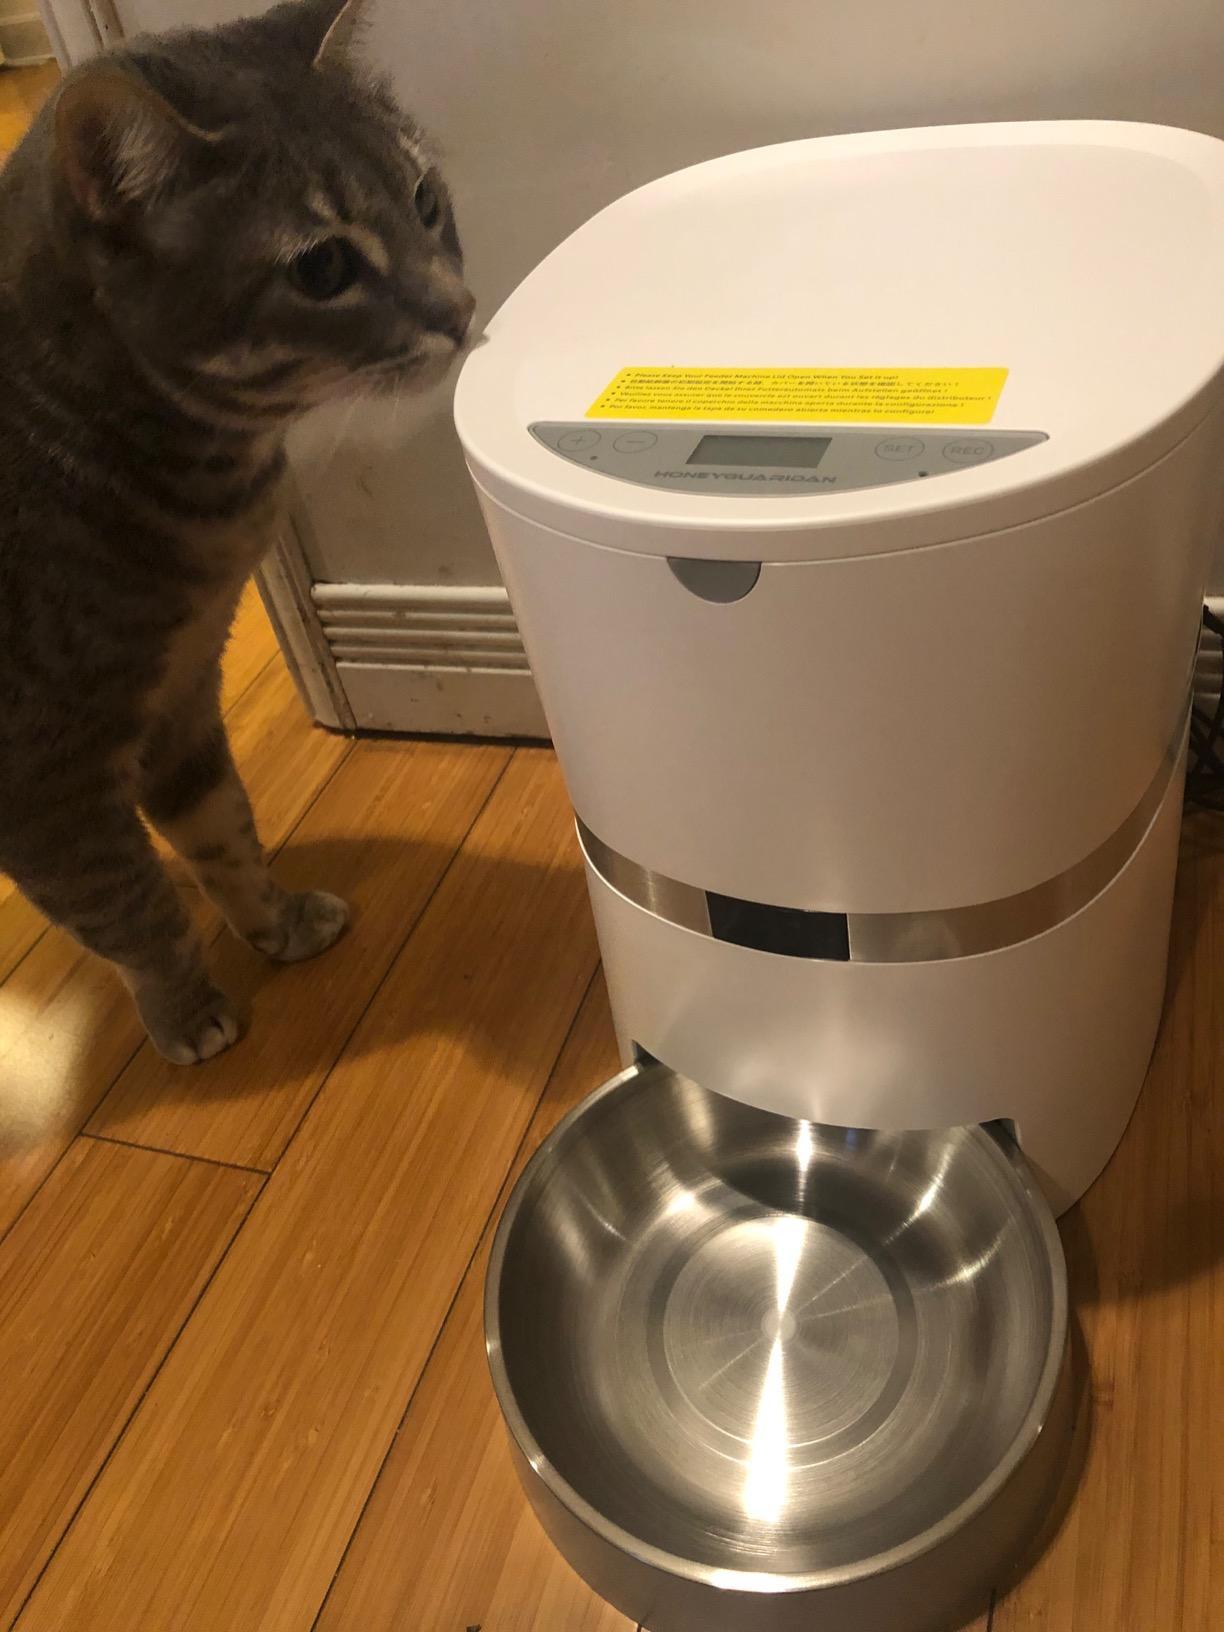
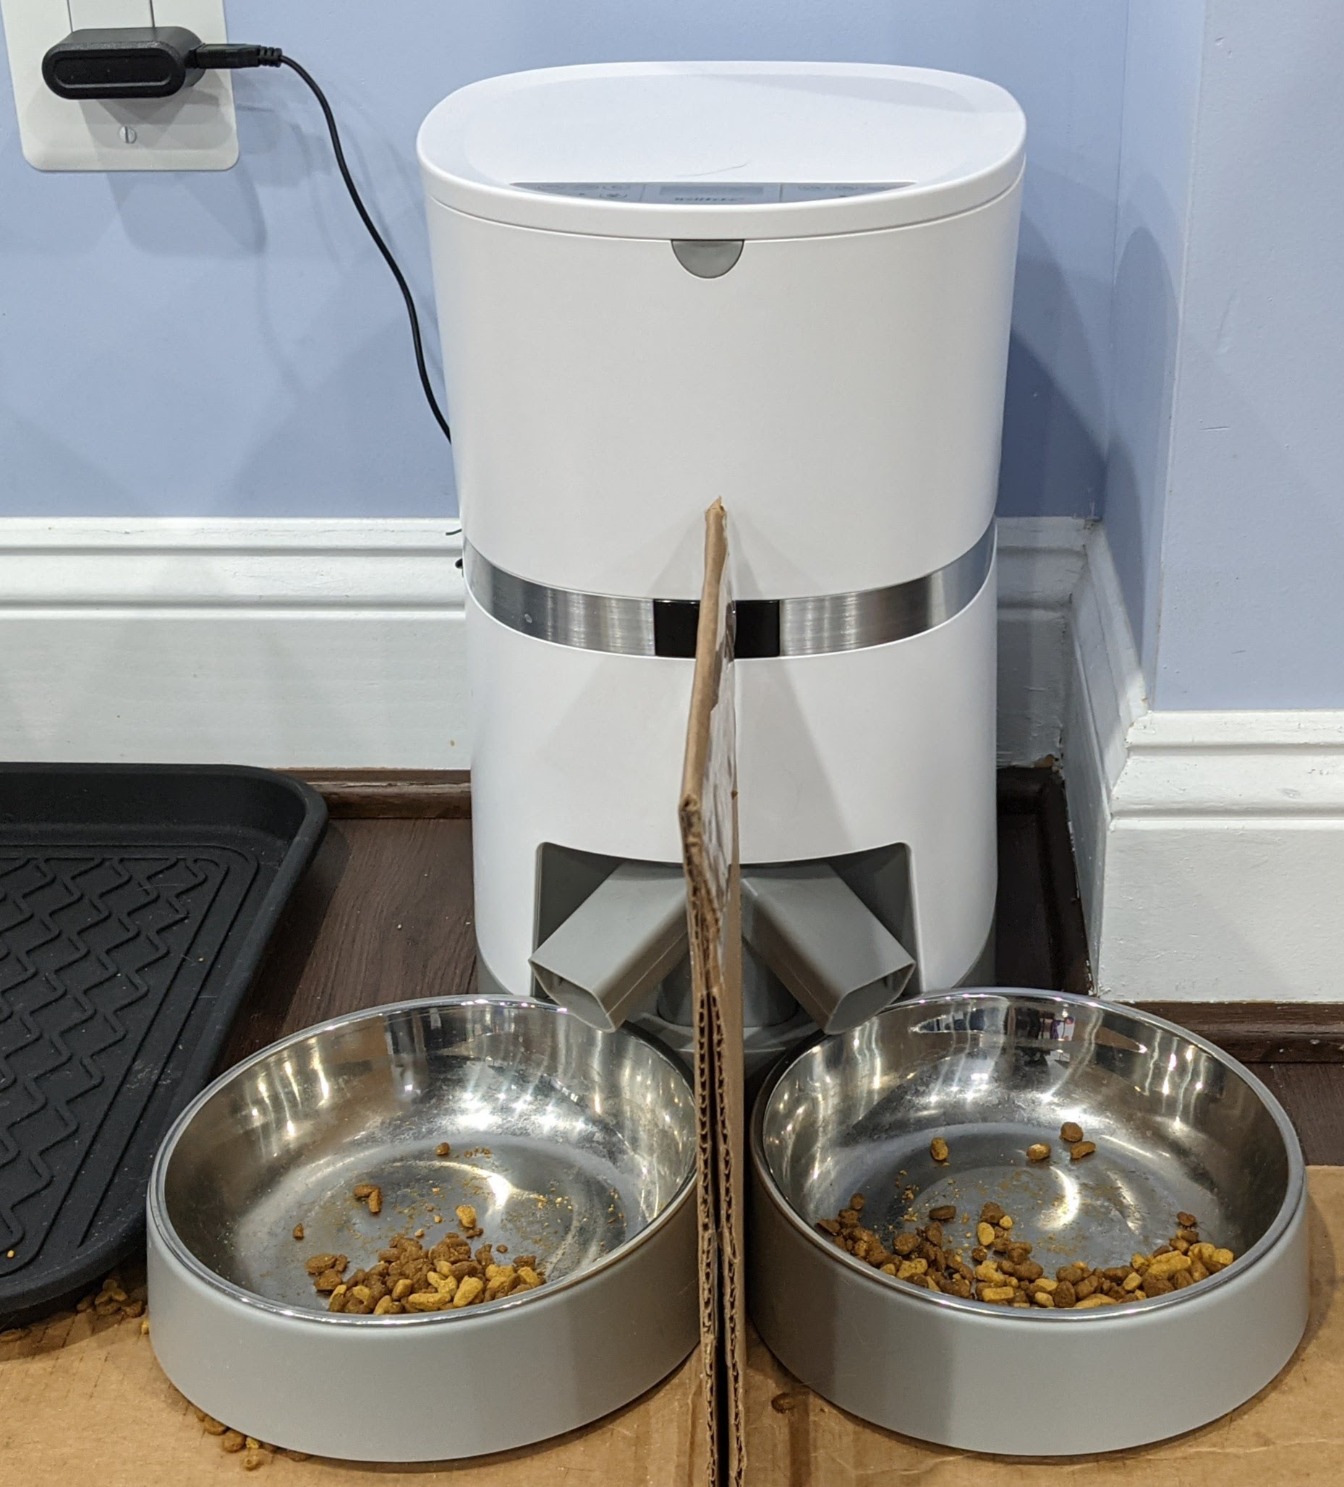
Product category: items_feeder
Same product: no